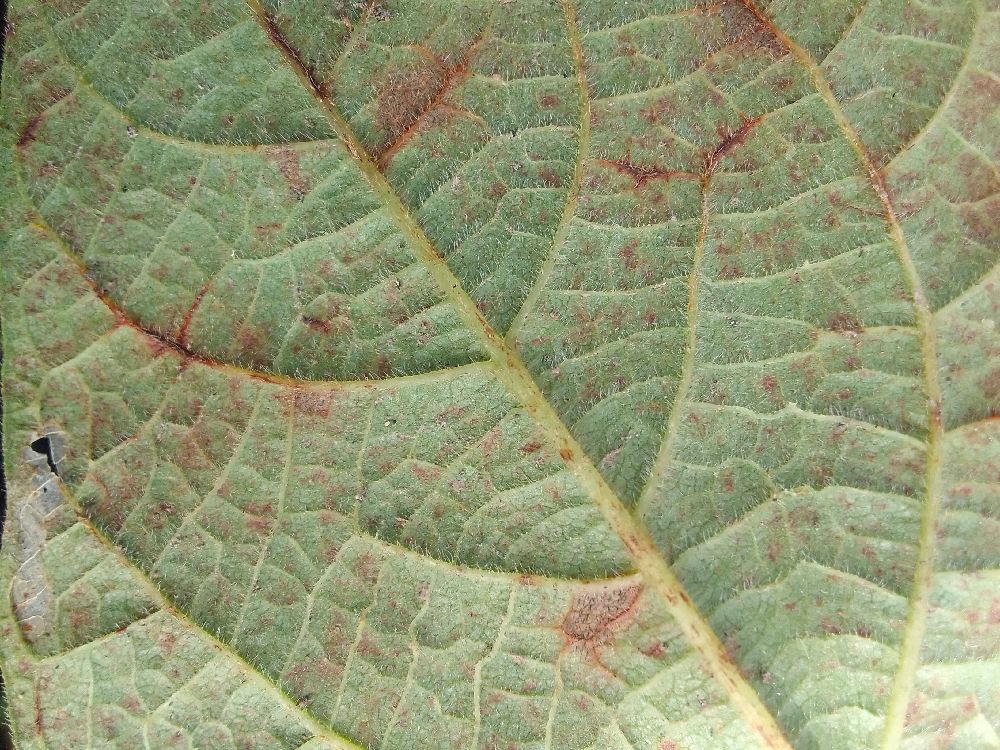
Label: anthracnose